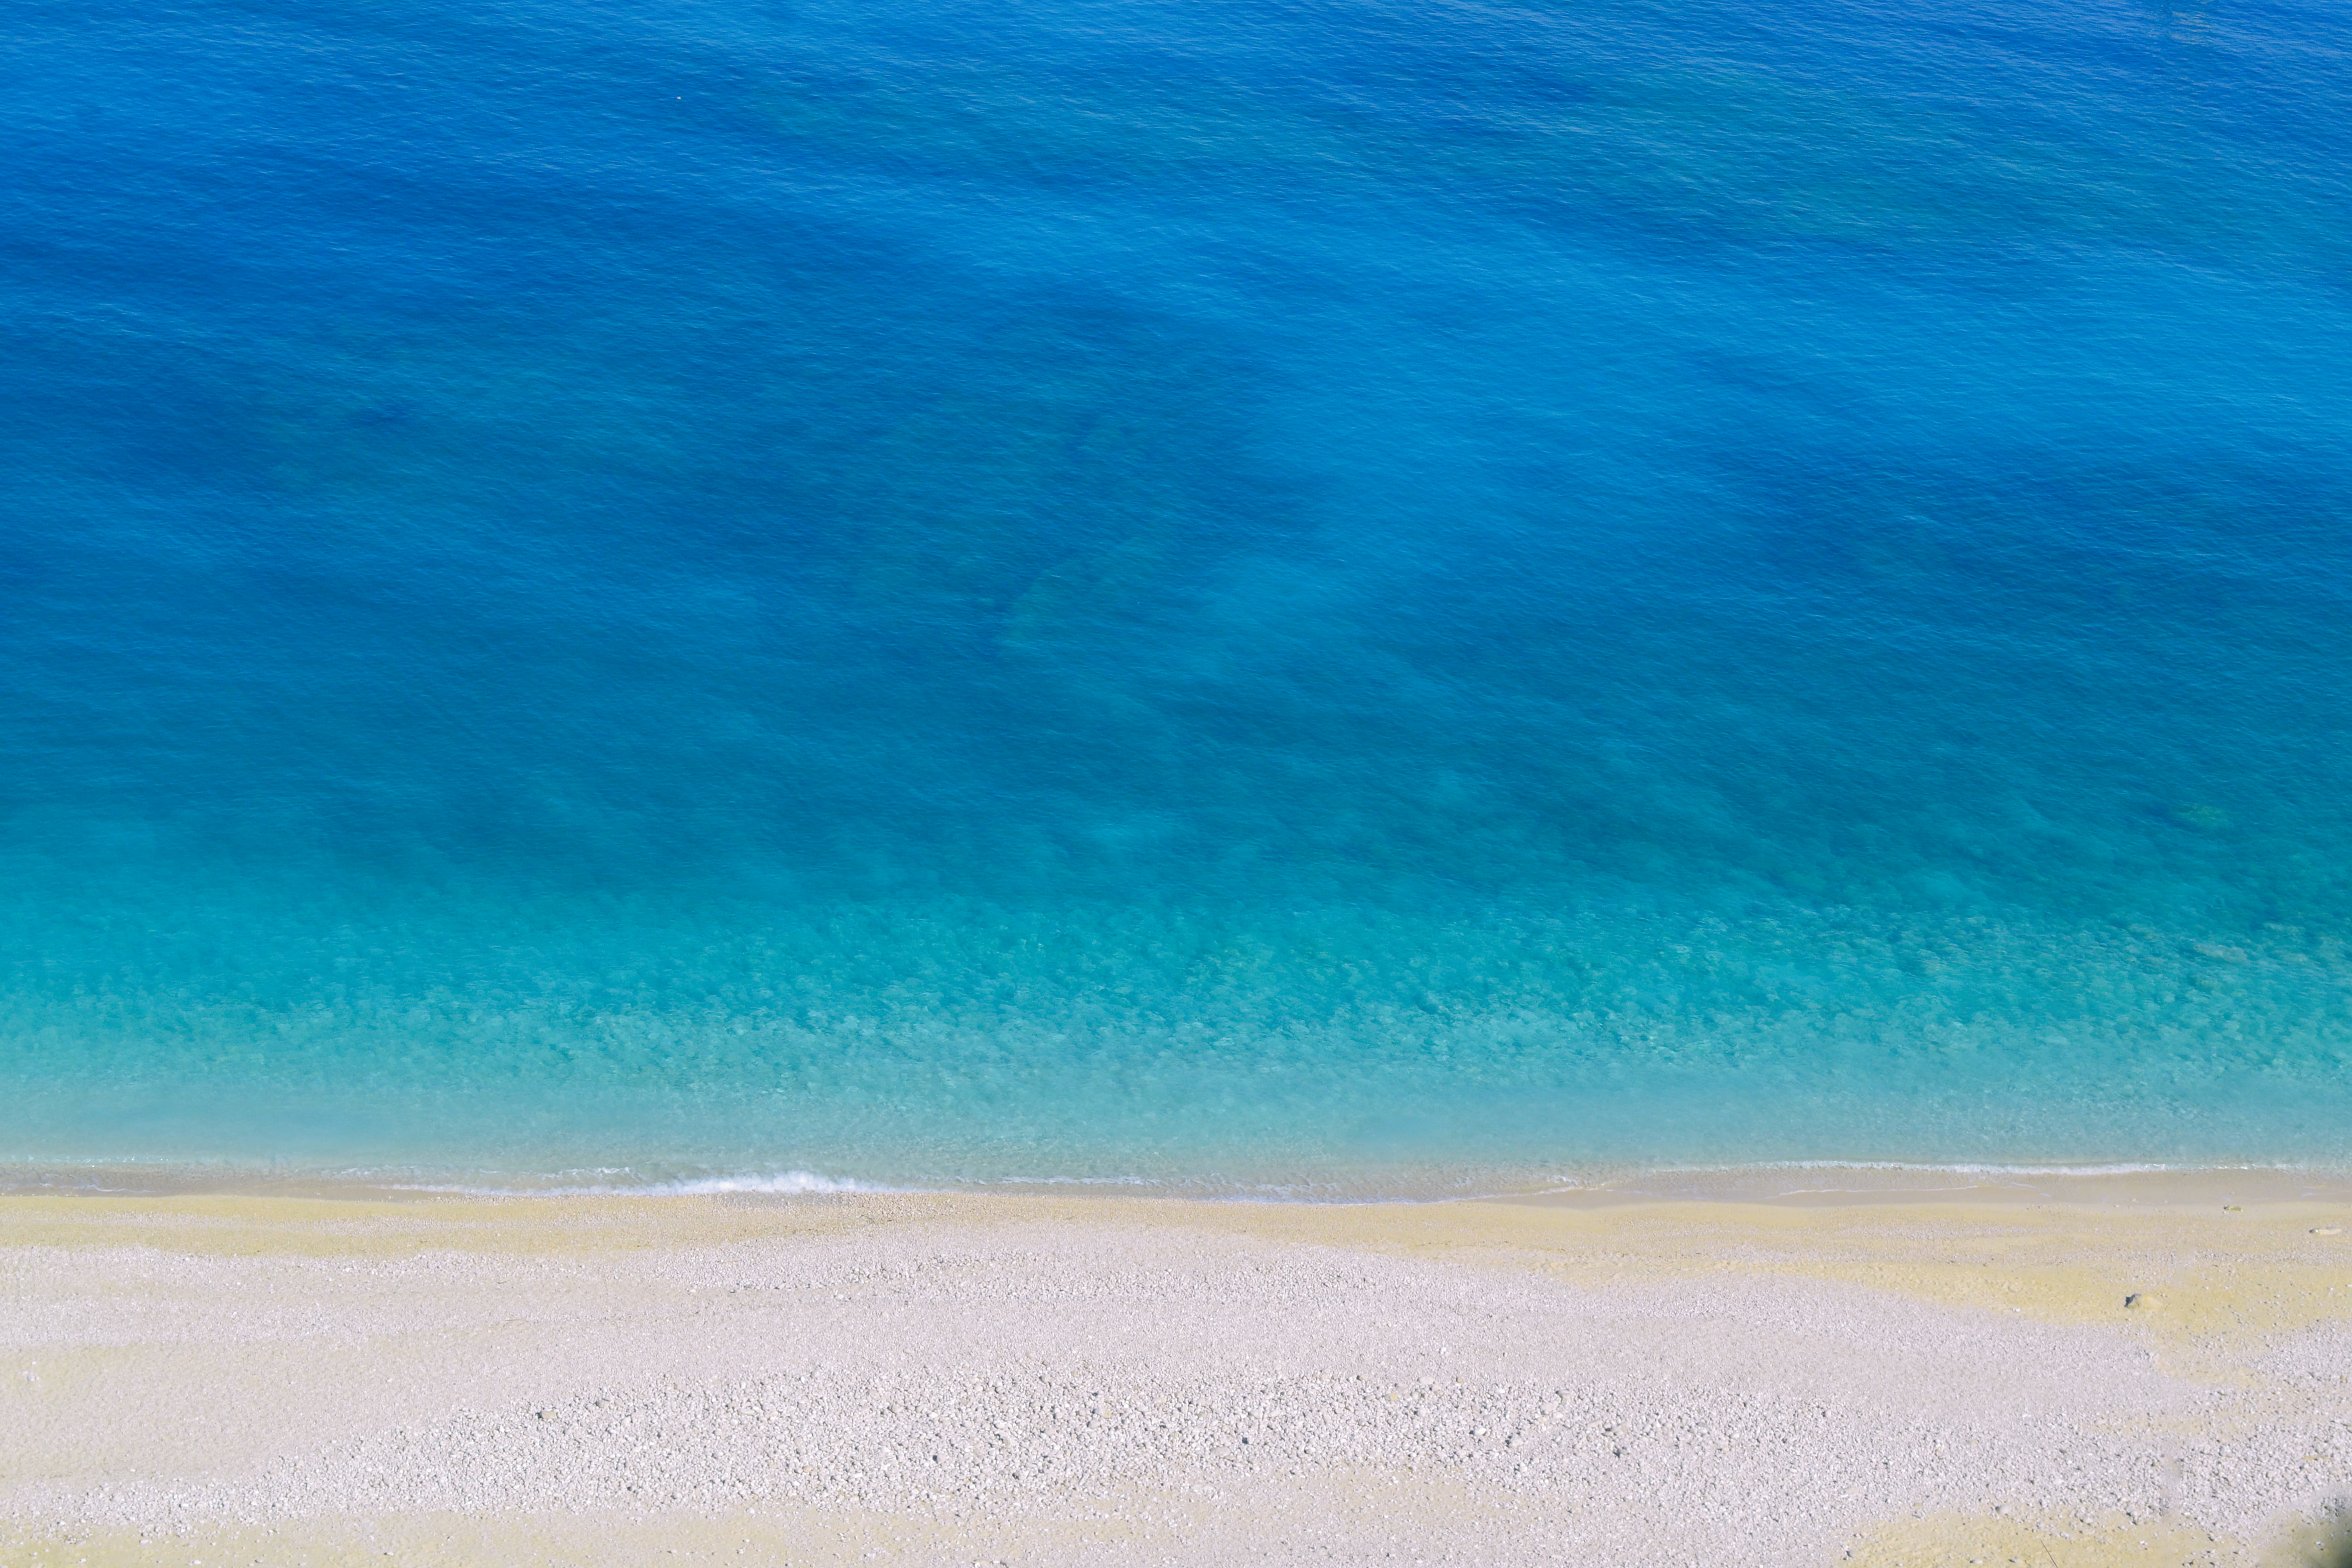
beach, paradise, turquoise, greece, myrtos, Kefalonia Island, summer, island, destination, touristic, sea, shore, coastline, blue, white, sand, tropic, sunny, water, nature, coastal and oceanic landforms, ocean, body of water, aqua, sky, wave, wind wave, horizon, azure, caribbean, calm, coast, tropics, shoal, bay, lagoon, vacation, tide